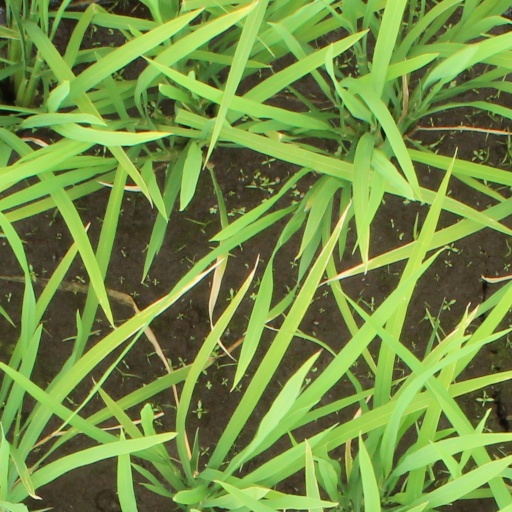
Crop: rice